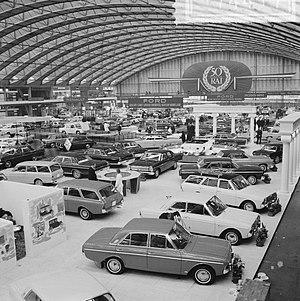
Ford est un constructeur automobile américain, basé à Dearborn, une banlieue de la ville de Détroit, dans le Michigan.